Plum Village Tradition

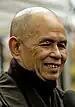
Thich Nhat Hanh

The tradition includes an emphasis on adaptation, typical of Buddhism, as it is said that the Buddha taught 84,000 versions of the Dharma, each one adapted to the needs of a different audience. The traditional includes a "post-merit model" approach for sustaining the organization that focuses on monastics working without financial gain, in an effort to improve the world, thus not relying solely on dana from lay people.